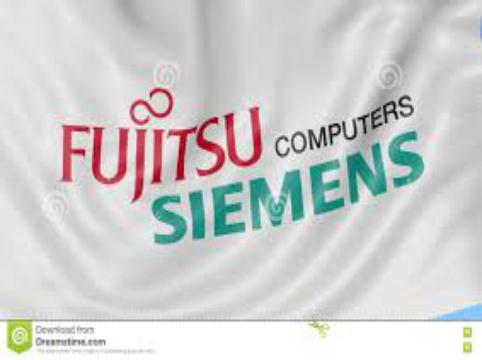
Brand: Fujitsu Siemens
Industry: Electronic